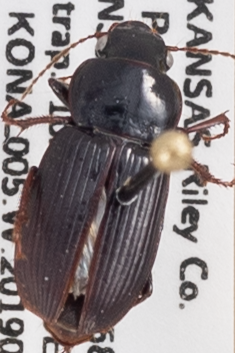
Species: Harpalus amputatus amputatus
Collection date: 2019-04-10
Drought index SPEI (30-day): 0.24
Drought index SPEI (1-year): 0.47
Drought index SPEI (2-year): -0.39